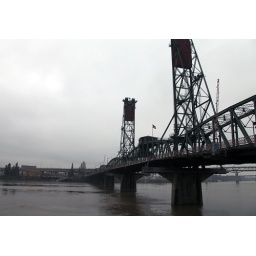
cute bridge in a cute location over a cute river. it's cute.